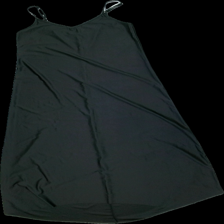
View: front
Type: Dress
Category: Ladies
Brand: Glamorous
Colors: Black
Material: 100% polyester
Cut: Regular, Long
Size: S
Season: All
Price range: 50-100
Recommended usage: Reuse